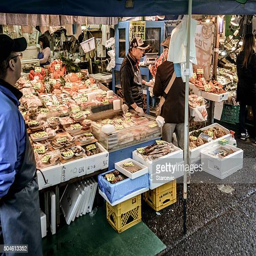
buyers and sellers at the fish market